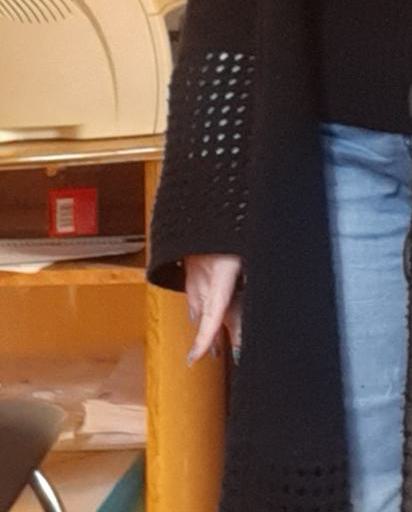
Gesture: no_gesture